Nate Dogg

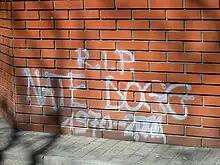
Graffiti on Solidarności Avenue in Warsaw, Poland, 2012

On December 19, 2007, Hale suffered a stroke. After a week in Pomona Valley Hospital Medical Center, he entered a rehabilitation facility. Although his body's left side was weakened, neither his cognition nor voice were affected and he was expected to fully recover. Hale suffered another stroke on September 12, 2008.